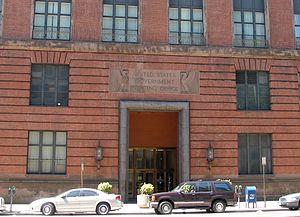
Le Bureau d'impression du gouvernement des États-Unis est une agence de la branche législative du gouvernement fédéral des États-Unis. Le bureau imprime et rend accessible tous les documents produits par les trois branches du gouvernement fédéral dont la Cour suprême, le Congrès américain, le Bureau exécutif du président des États-Unis, les départements exécutifs et les agences indépendantes du gouvernement fédéral.